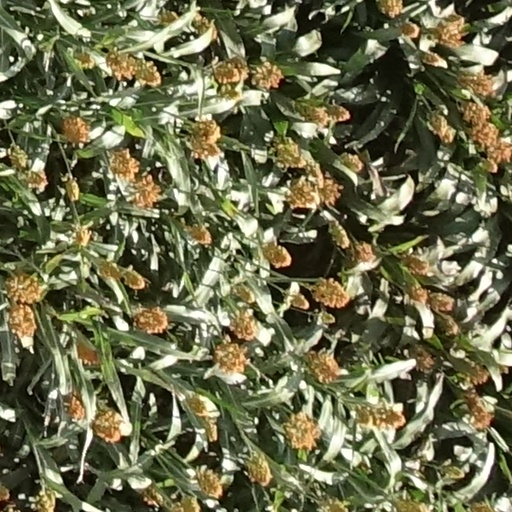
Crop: sorghum